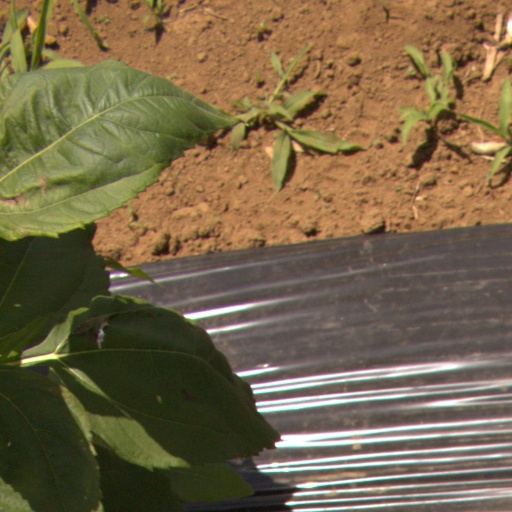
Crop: Jerusalem artichoke